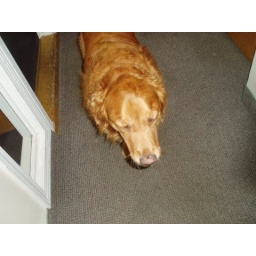
Seamus, our older and wiser office dog in Boston